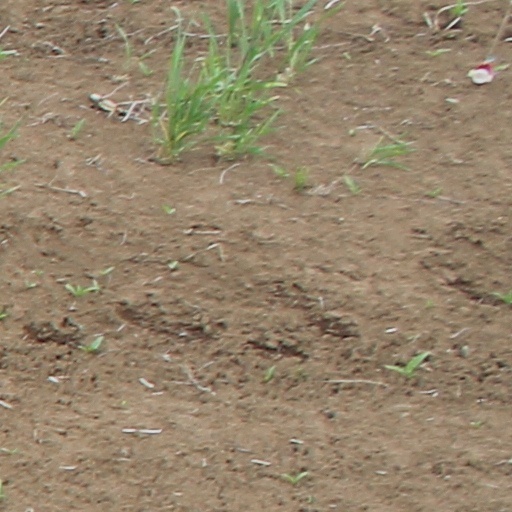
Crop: wheat